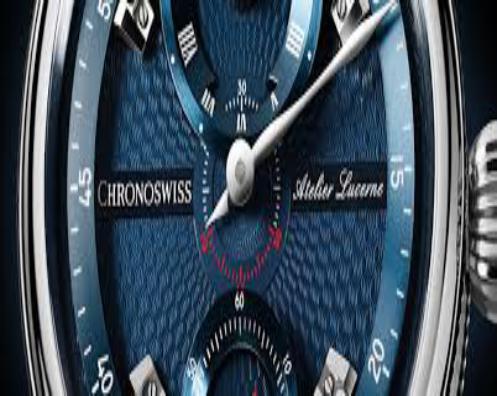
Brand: Chronoswiss-2
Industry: Electronic